Jessant-de-lys

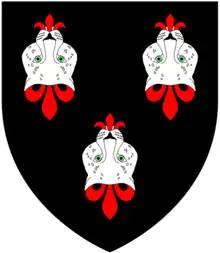
Arms of Woodforde: "Sable, three leopard's faces reversed argent jessant-de-lys gules", known to have been feudal tenants of a Cantilupe at Brentingby, Leicestershire

St Thomas Cantilupe (died 1282), Bishop of Hereford, granted his personal arms, the Cantilupe arms reversed (i.e. upside down) for difference to the see of Hereford, and the arms are still used by the Bishop of Hereford today. The episcopal seal of St Thomas still shows however the arms of "Cantilupe ancient" in the form of two groups of three fleurs-de-lys either side of a figure of the standing bishop. This suggests that the ancient arms were still in use at the start of his episcopal reign in 1275, when the seal would have been made.